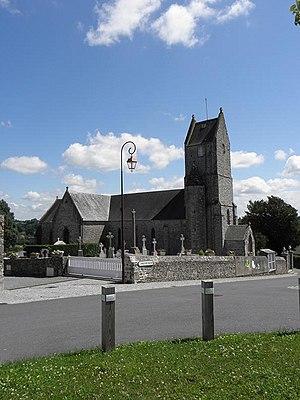
Vue septentrionale de l'église Saint-Martin à Saussey (50).
Saussey est une commune française, située dans le département de la Manche en région Normandie, peuplée de 467 habitants.